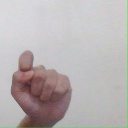
अक्षर: घ